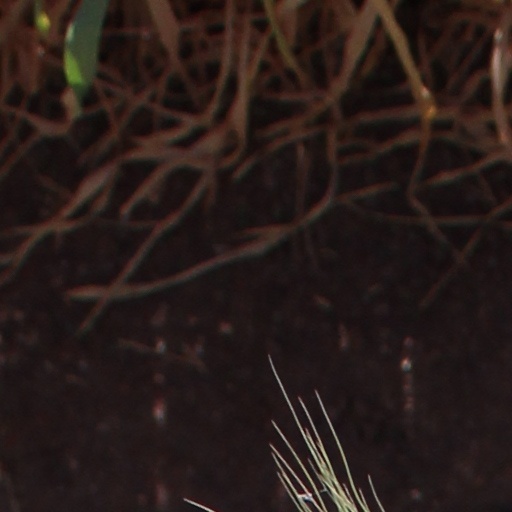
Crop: wheat